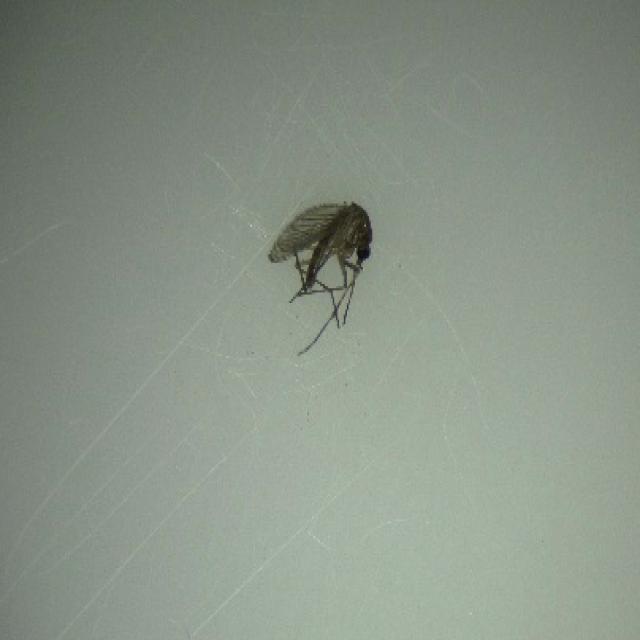
Species: culex_tritaeniorhynchus